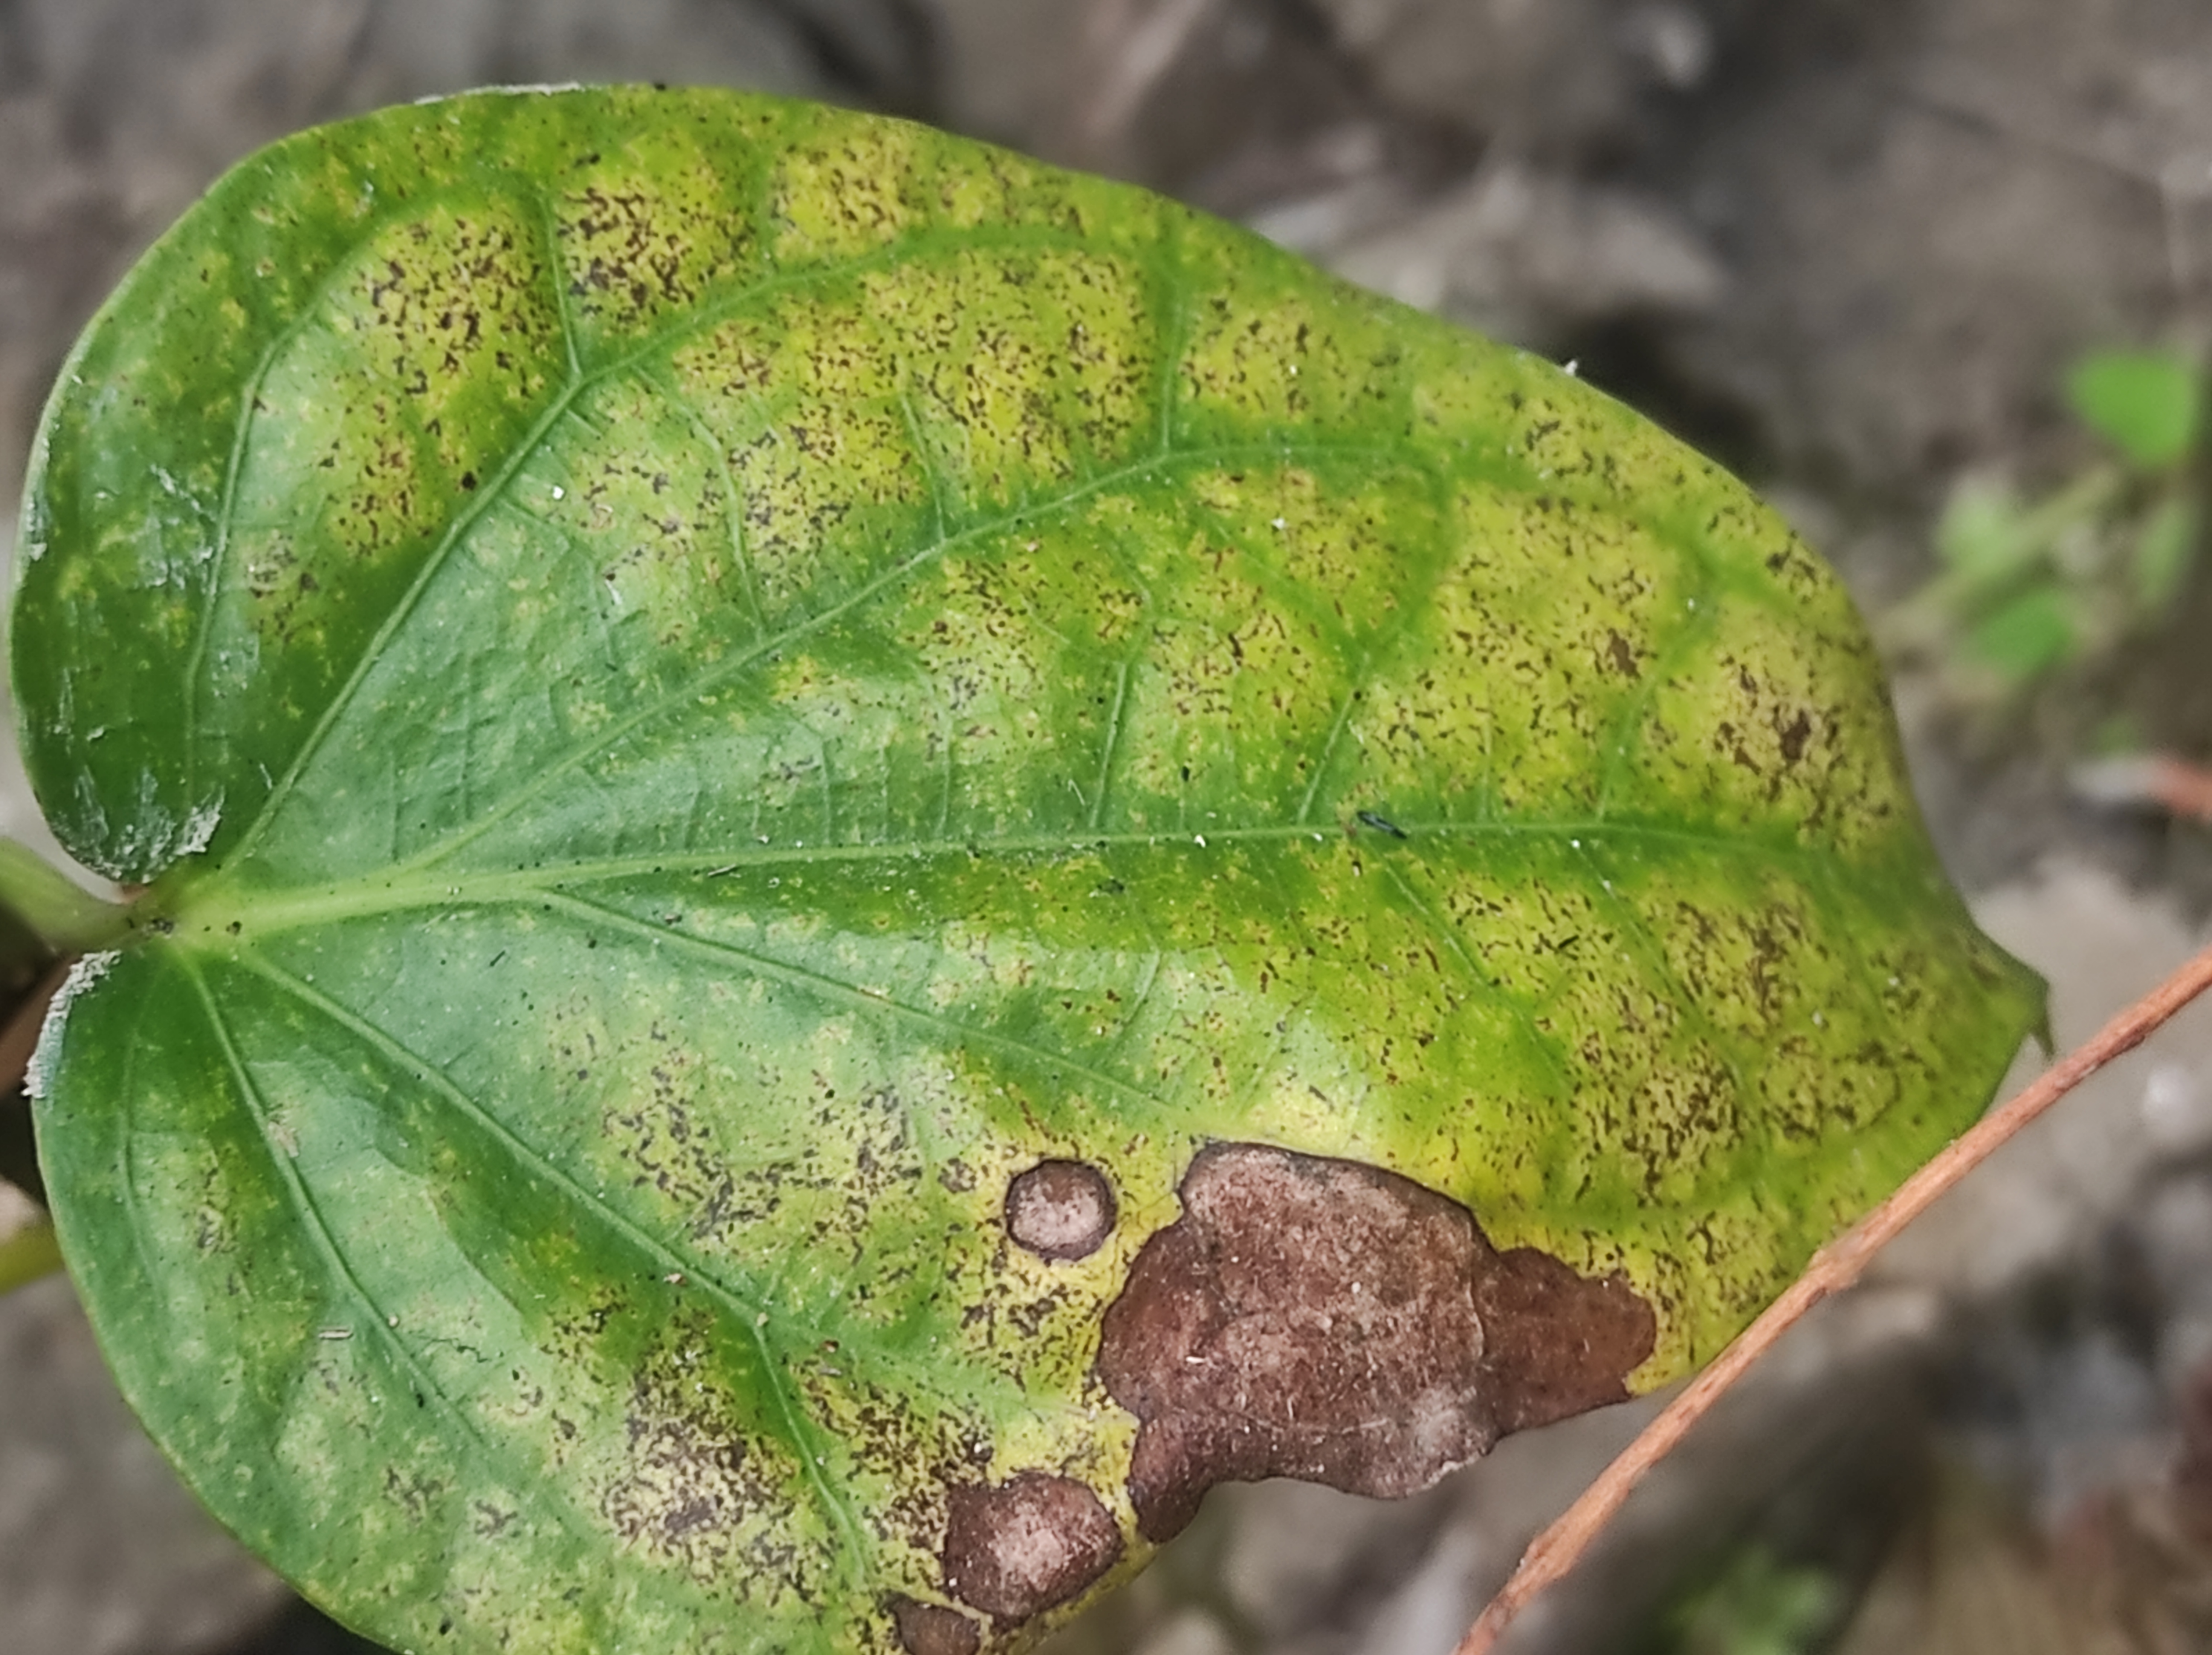
Label: Fungal_Brown_Spot_Disease